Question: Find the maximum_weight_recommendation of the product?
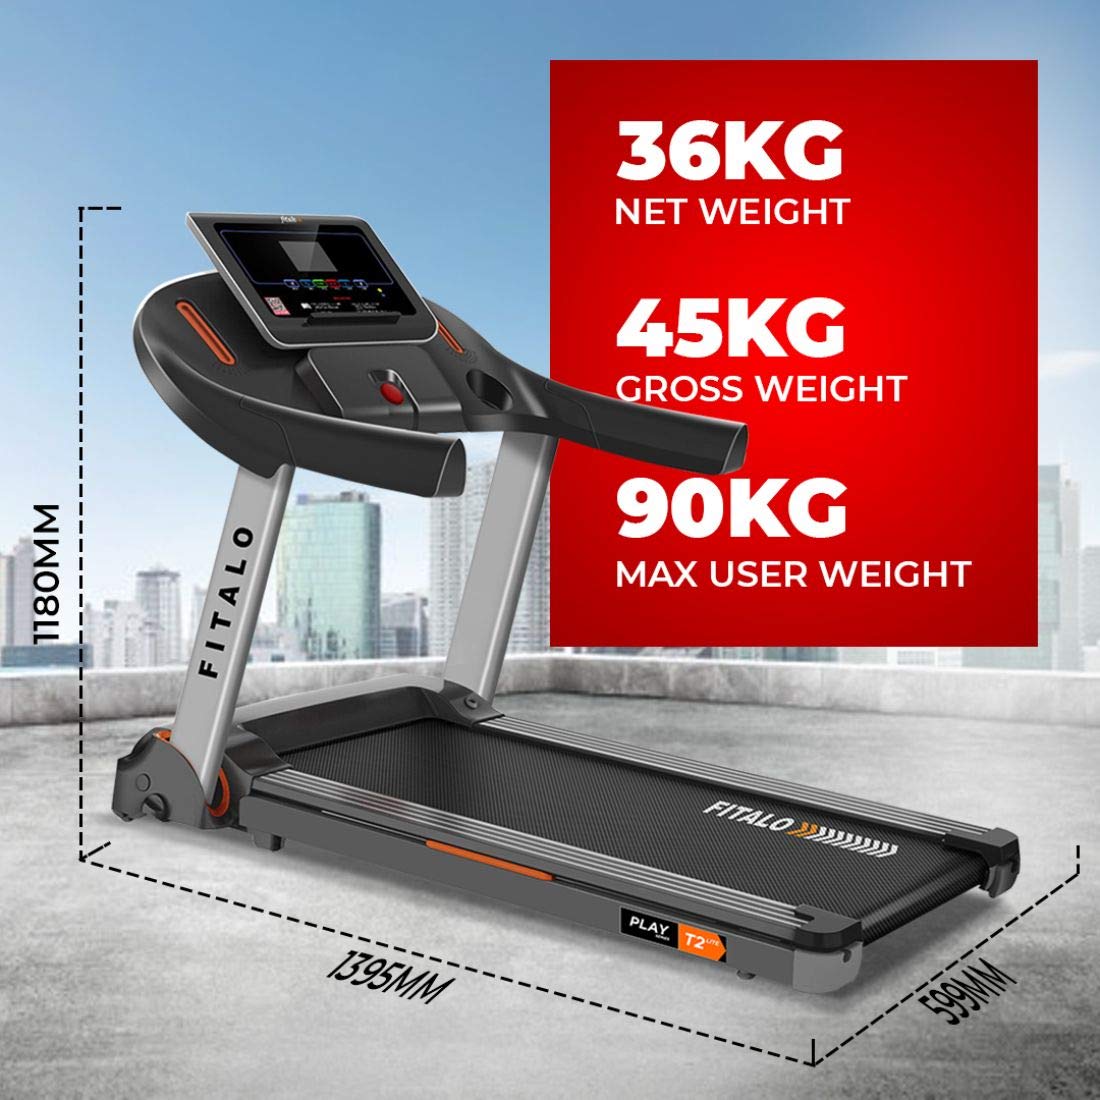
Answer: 90 kilogram